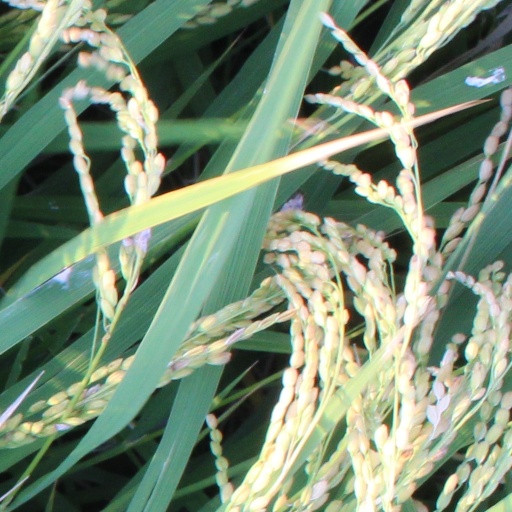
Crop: rice